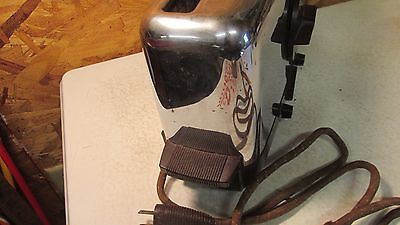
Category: toaster